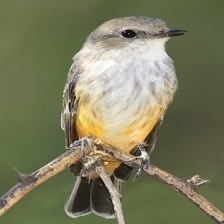
Species: VERMILION FLYCATHER
Scientific name: PYROCEPHALUS OBSCURUS